Philippe Gagné

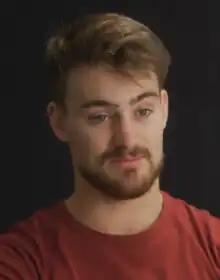
Gagné in 2020

Philippe Gagné (born October 23, 1997) is a Canadian elite diver. He won a silver medal at the 10 m platform and a bronze medal at the 3 m springboard at the 2014 Summer Youth Olympics. He competed at several World Cups and Grand Prix events.